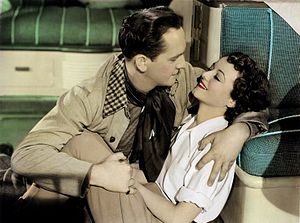
Hollywood bag kulisserne
Hollywood bag kulisserne er en amerikansk film fra 1937, filmen er instrueret af William A. Wellman og med Janet Gaynor og Fredric March i hovedrollerne.